Brindleyplace

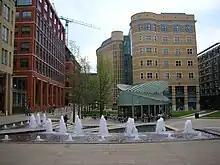
Central Square with Two, Six, Seven and Five Brindleyplace

The development and the surrounding canal apartments were completed at an estimated cost of around £350 million. A planning application for the final phase of the development at Eleven Brindleyplace, Brunswick Square, was submitted in September 2006. The 13-storey building was deferred over Section 106 on 2 November 2006. The building was designed by Glenn Howells Architects and is located to the rear of the Novotel hotel. It was not included in the masterplan however has been described as a "key component" for the Brindleyplace scheme. There were some issues raised over the height of the tall building in the predominantly low-rise Brindleyplace development. The distinctive glazed façade to Eleven Brindleyplace is now a feature of the development and was designed by CJN Consulting Engineers Ltd. Construction commenced in February 2007 and the office building was topped out in May 2008. Tenants include Capita Symonds, Friend LLP, Robert Walters, the West Midlands headquarters of the Institute of Directors, Hettle Andrews, Cohort Software, Argent and Colliers International and Global Radio with stations Heart West Midlands and Capital Birmingham.